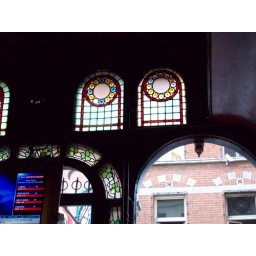
stained glass windows above the doorway in McDaids